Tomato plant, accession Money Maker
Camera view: vertical (180 deg); turntable rotation: 30 degrees
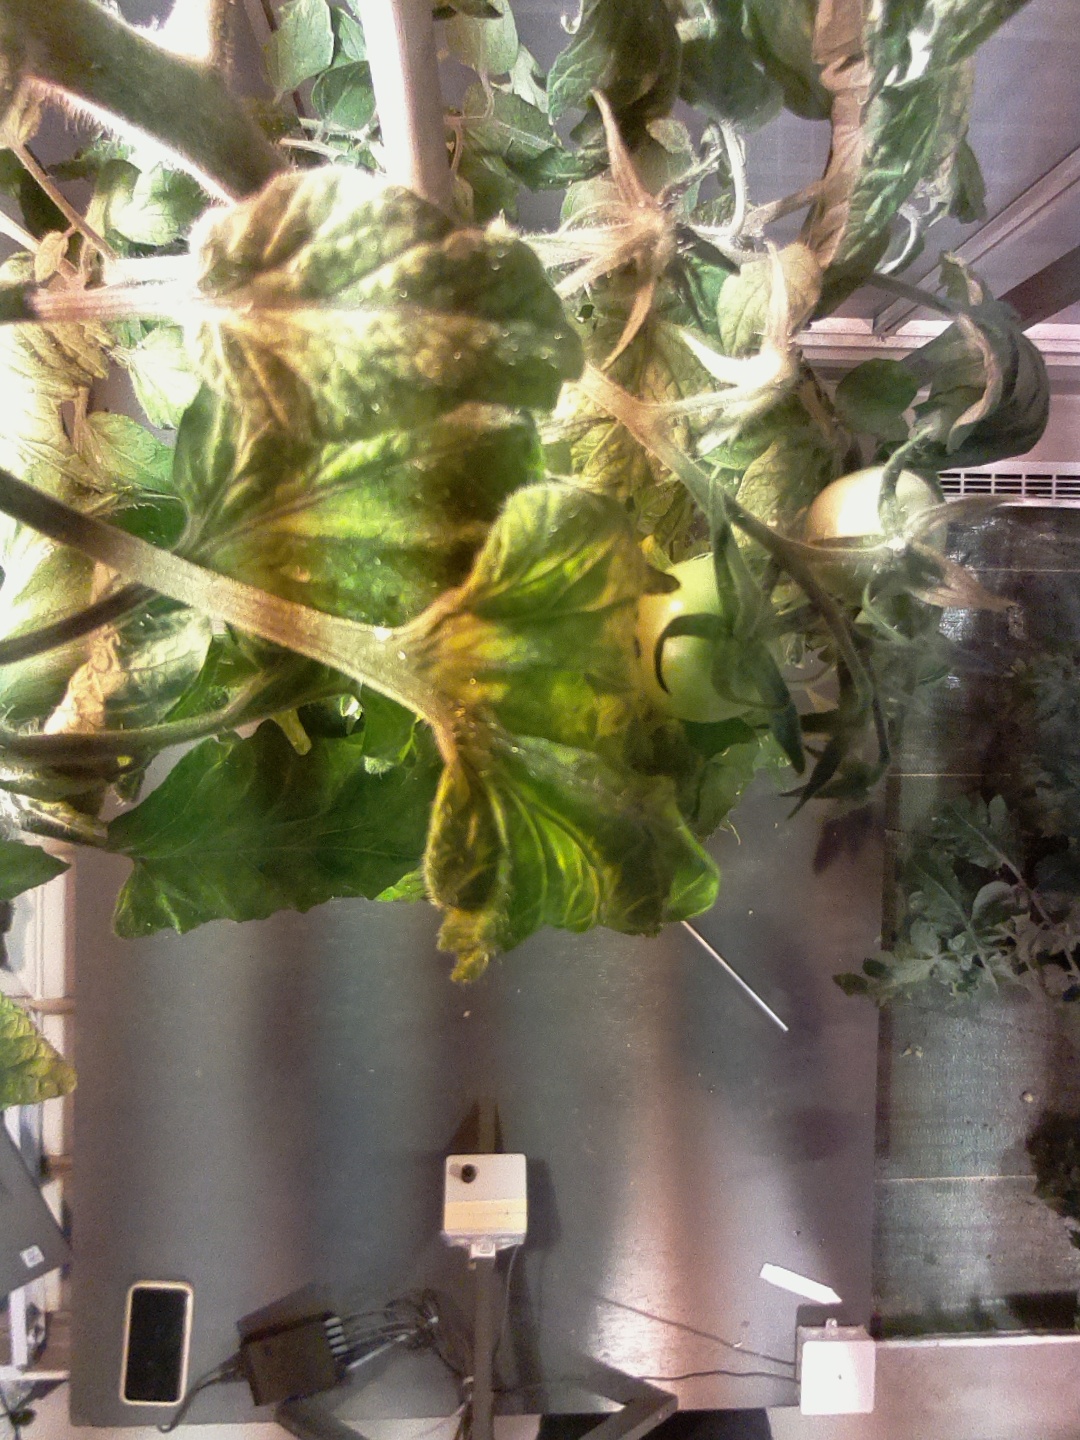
BBCH growth stage 73: 30%-40% of final fruit size